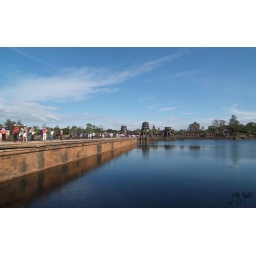
bridge over troubled water